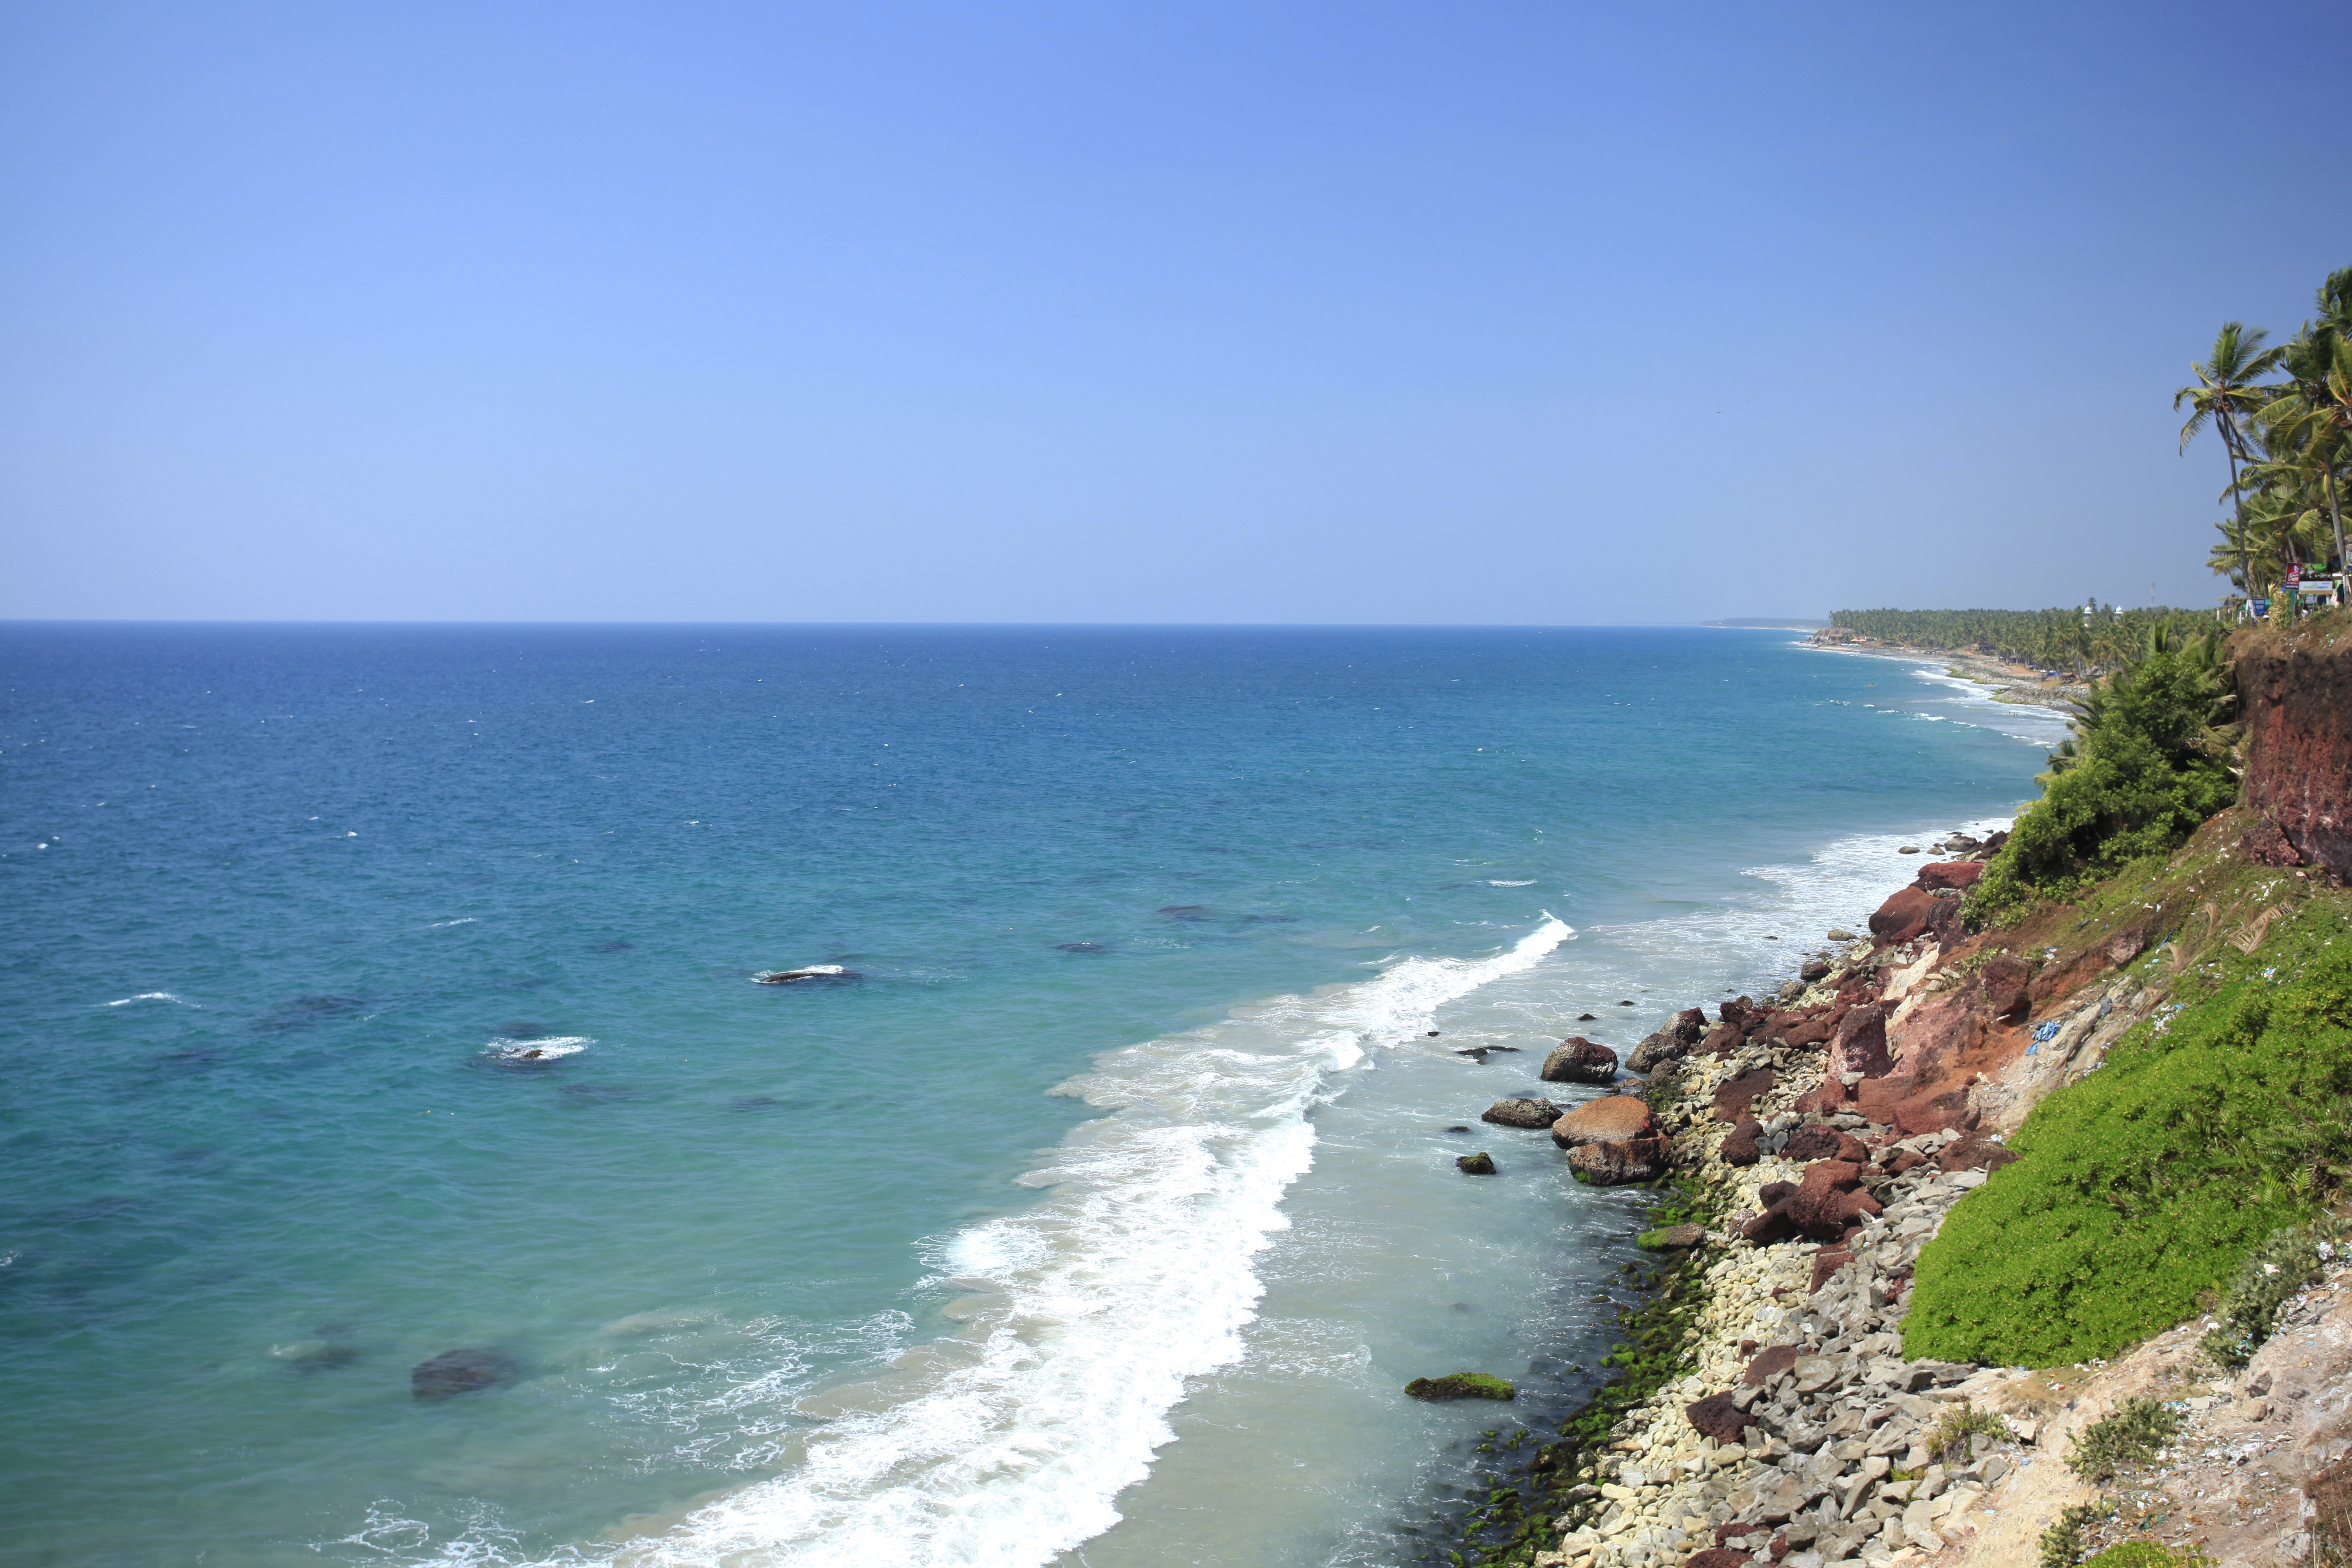
beach, sea, coast, ocean, horizon, shore, vacation, cliff, cove, bay, terrain, body of water, headland, caribbean, tropics, rocky coast, cape, islet, indian ocean, landform, coast cliff, western india, promontory